I Am a Sex Addict

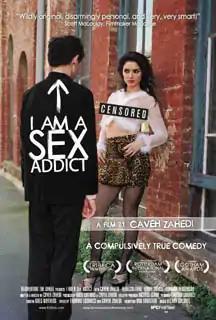
theatrical poster

I Am a Sex Addict is a 2005 autobiographical comedy film by American independent director and screenwriter Caveh Zahedi. Presented in semi-documentary style, the film chronicles Zahedi's own sex addiction and its impact on his life, relationships, and film making. His addiction was manifested by visiting prostitutes, and being open about this with his successive partners.